Donald George Mackay

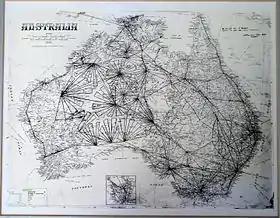
Map of flights by Frank Neale, including those for the Mackay aerial exploration of Central and Western Australia

Beginning in 1930, Mackay supervised several aerial survey expeditions to Central Australia. The 1930 expedition surveyed the south-western corner of the Northern Territory. Mackay utilised two ANEC III aircraft for the survey, piloted by Captain Frank Neale and Captain H. B. Hussey, with Commander Harry T. Bennett as the navigator and surveyor. The team employed Bob Buck, a well known bushman of Central Australia, to establish a base in the Ehrenberg Range west of Alice Springs. Buck set out with a camel team two months prior to the survey party to take fuel and supplies to the base known as Ilbilba (also spelt Ilbpilla). Using the base as the hub of an imaginary wheel, Commander Bennett had the aircraft fly directly outbound for 250 miles, turn to fly the short side of a triangle, then fly directly inbound to the base making another 250-mile spoke of the wheel. The party made 15 survey flights over 24 days covering an area of 67,000 square miles, mapping and correcting the dimensions of Lake Amadeus and finding a previously unknown to them Lake Mackay, the second largest lake in Australia. Lake Anec to the west-north-west of Lake Hopkins was named after the aircraft type. The expedition finished at Adelaide on 28 June 1930.